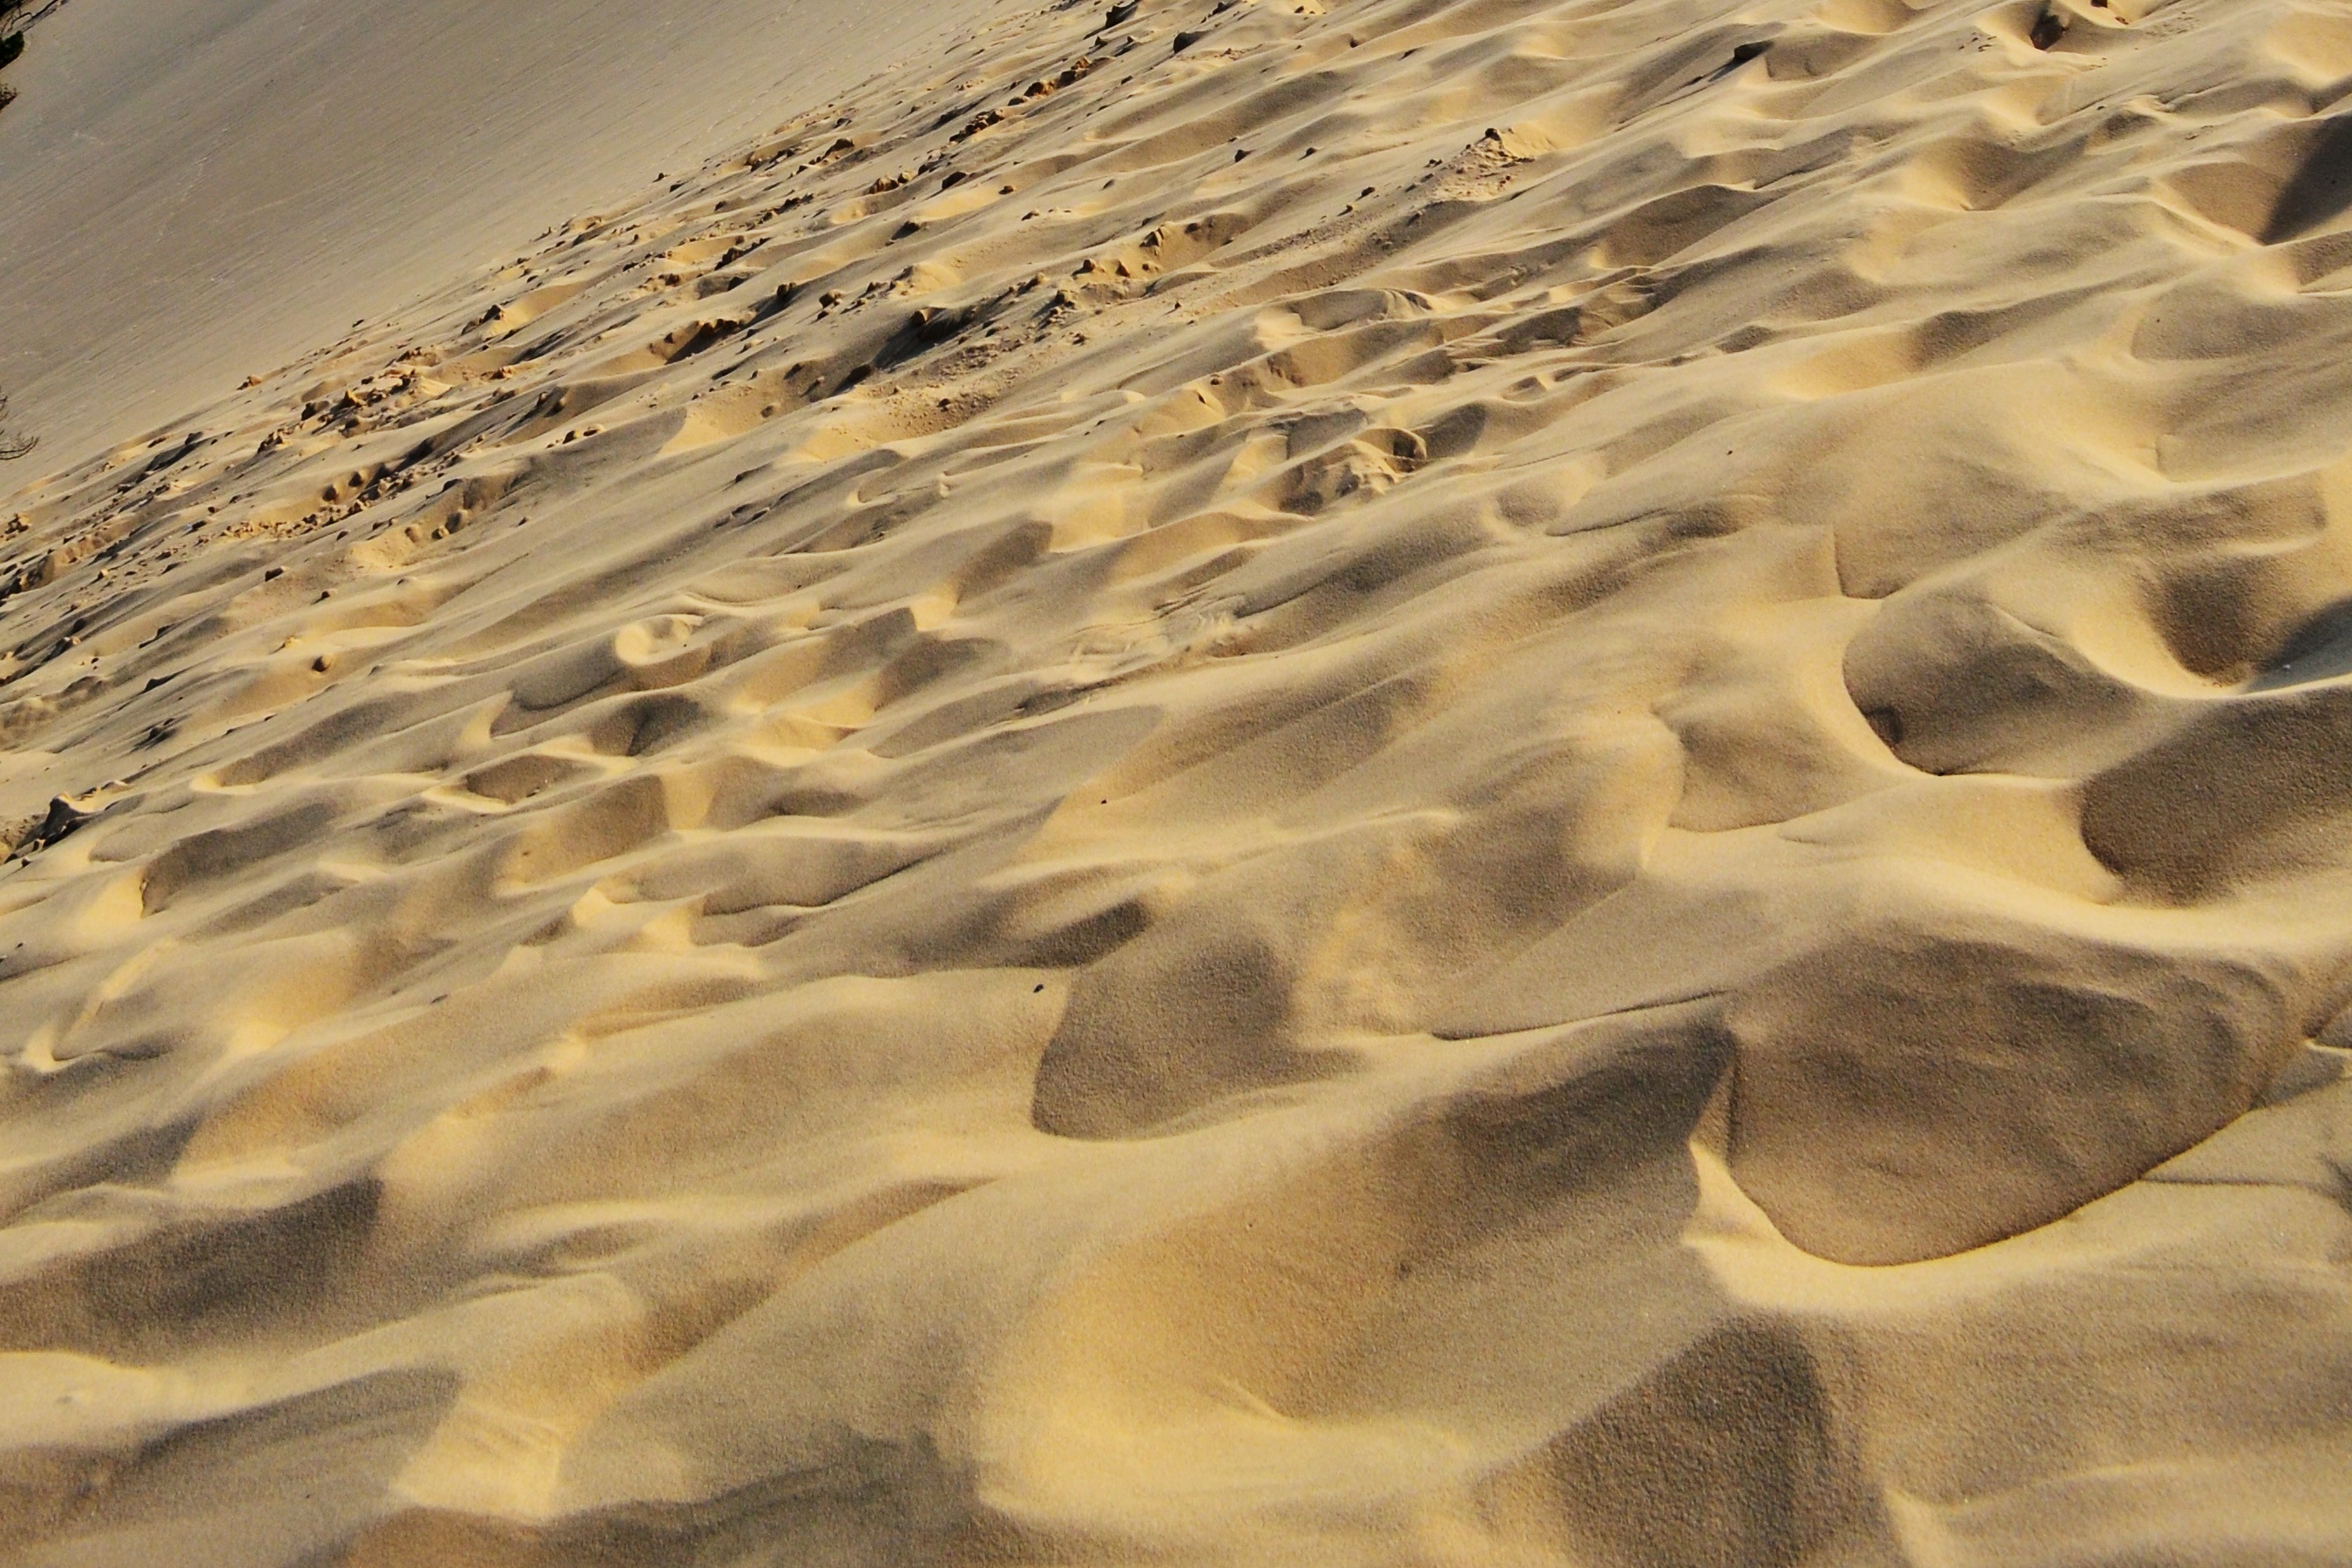
beach, landscape, nature, sand, rock, texture, desert, dune, formation, material, background, habitat, wadi, landform, erg, natural environment, aeolian landform